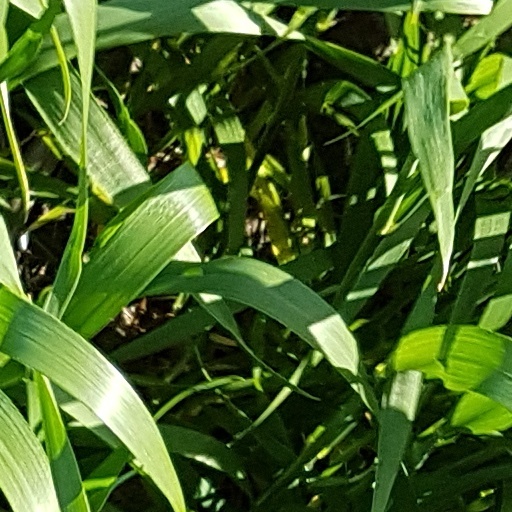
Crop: wheat